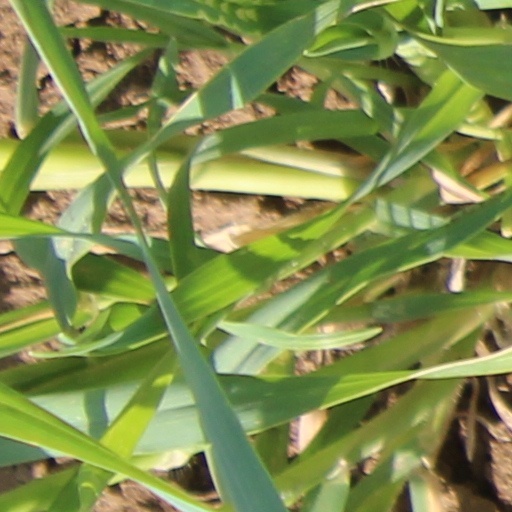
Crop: wheat